Uma Thurman

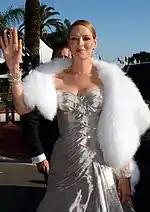
Thurman at the 2013 Cannes Film Festival

"Empire" included Thurman among "The 100 Sexiest Stars in Film History" in 1995 as well as "The Top 100 Movie Stars of All Time" in 1997. A regular feature on "FHM"s "100 Sexiest Women in the World" from the late 1990s to the early 2000s, she also ranked at No. 34, No. 21 and No. 30 on the "Maxim" Hot 100 in 2004, 2005 and 2006 respectively. In 2013, Thurman was named one of the "100 Hottest Women of the 21st Century" by "GQ".